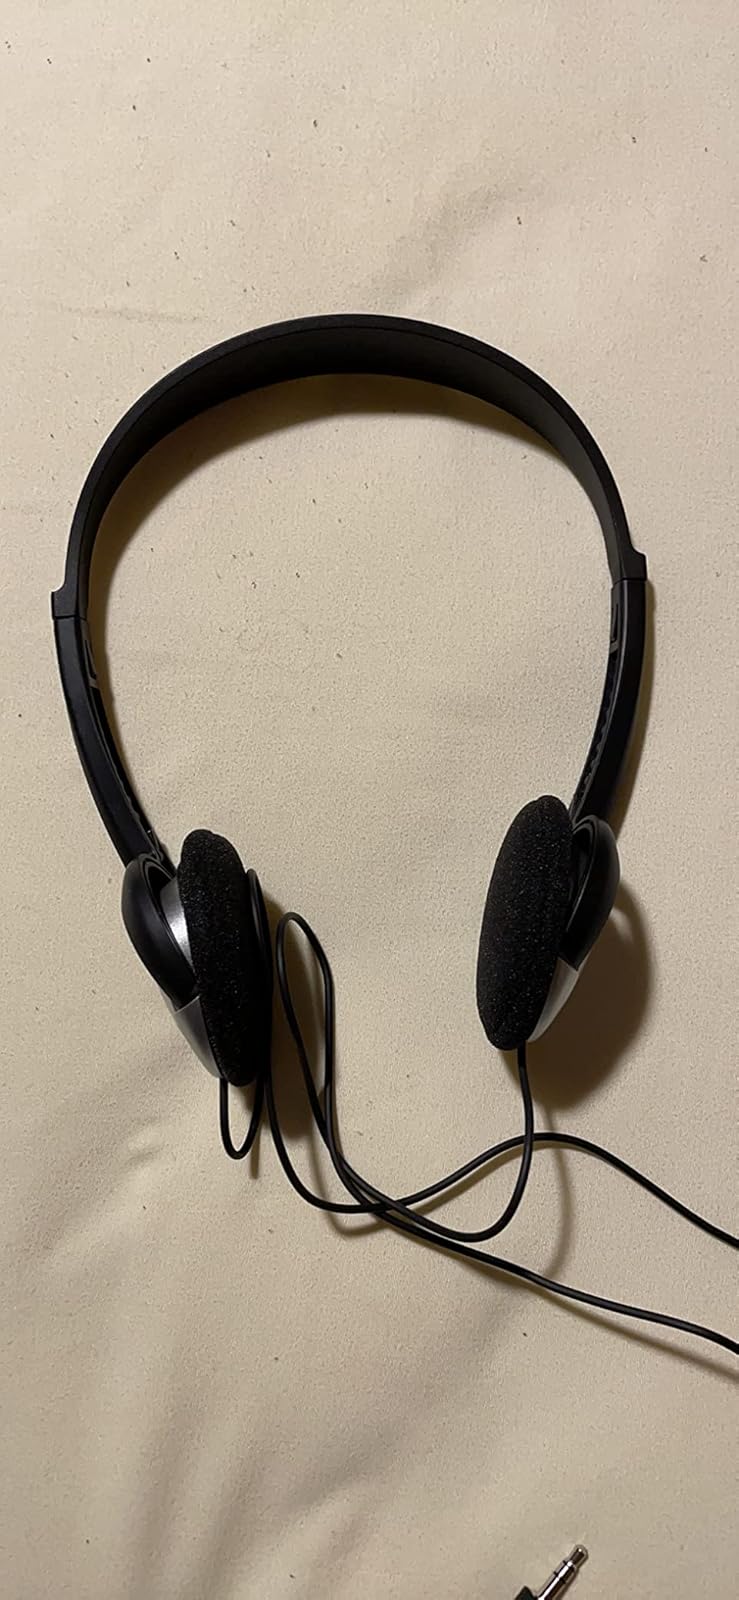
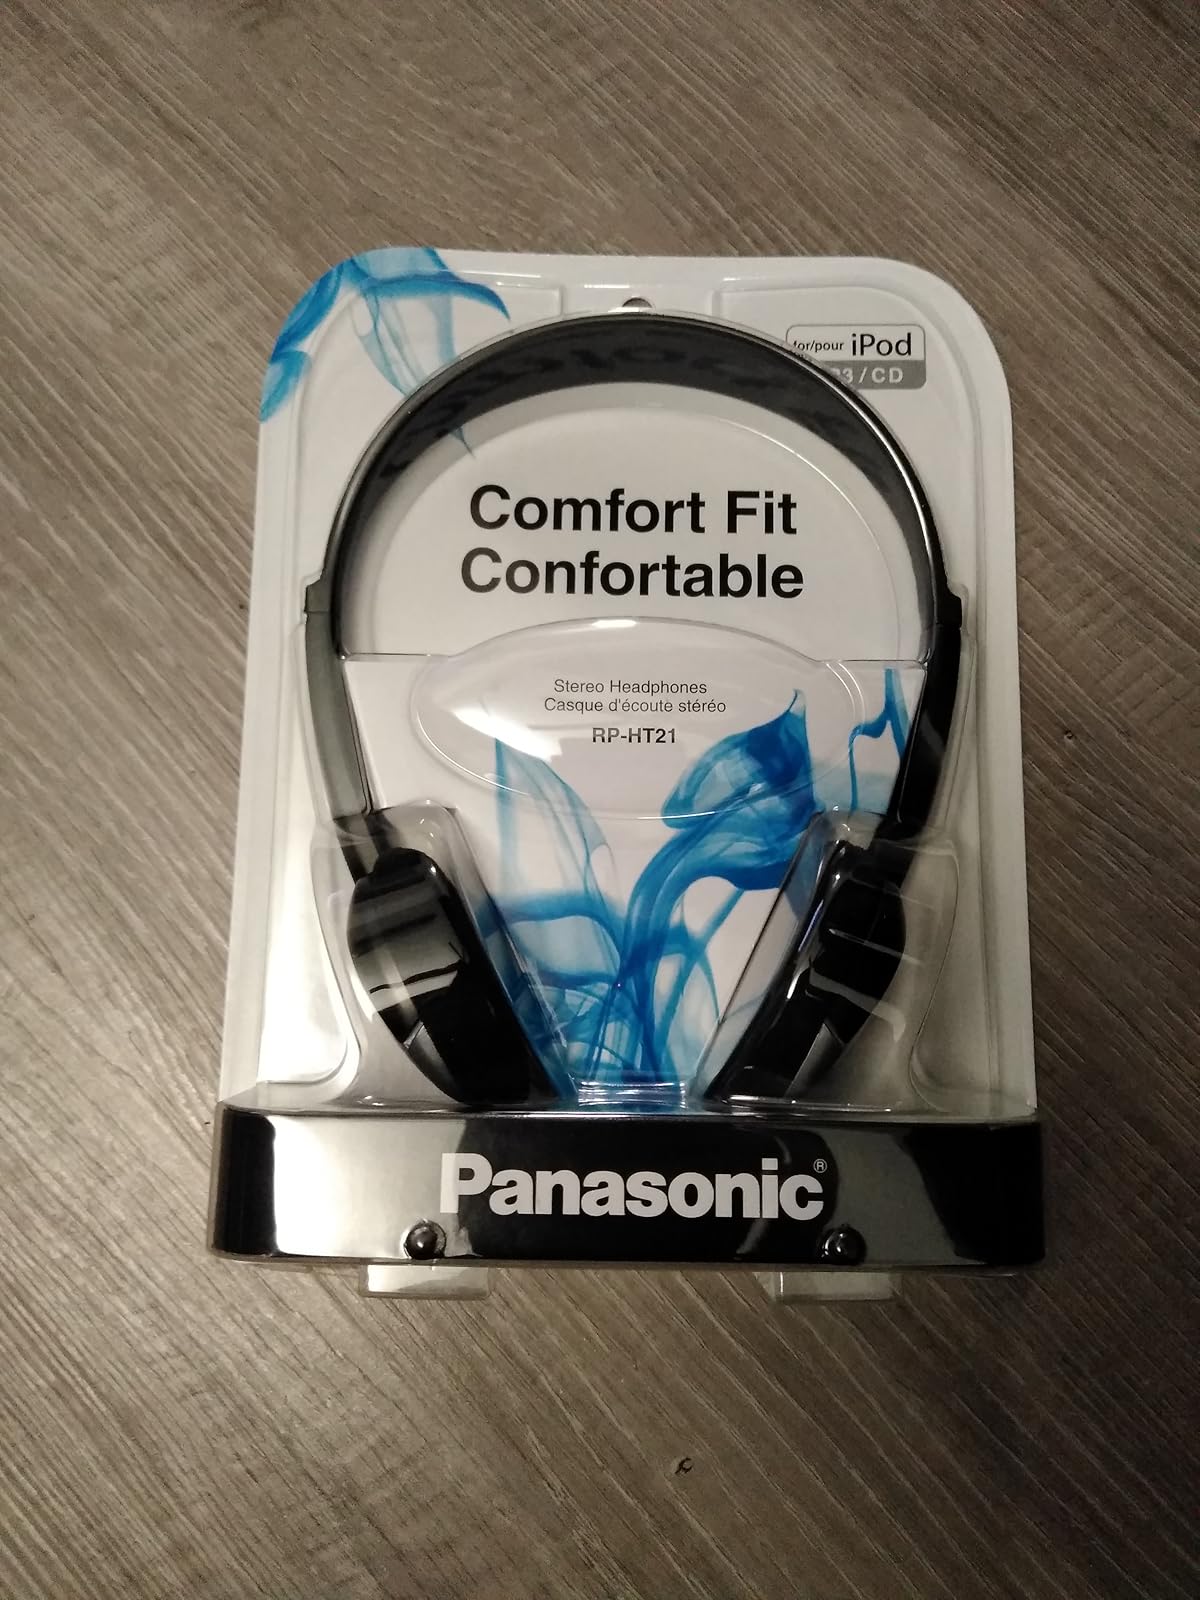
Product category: headphones
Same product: yes